Silke Ackermann

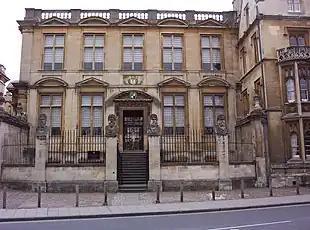
The History of Science Museum, Oxford (above).

Silke M. Ackermann (born 5 November 1961) is a German-born cultural historian and museum professional. She became a British Citizen in 2009 and has since held dual German-British citizenship. Ackermann currently serves as Director of the History of Science Museum at the University of Oxford, having been appointed in 2014 as the first female museum director at Oxford University. She is also co-founding director of the Oxford Centre for the History of Science, Medicine, and Technology and holds a Professorial Fellowship at Linacre College. In 2013 she was the first woman to be elected President of the Scientific Instrument Commission of the International Union of History and Philosophy of Science and Technology, a post she held until 2017. Ackermann is a Fellow of the Society of Antiquaries, a Liveryman of the Worshipful Company of Scientific Instrument Makers, and a Freeman of the Worshipful Company of Clockmakers.